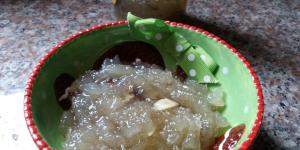
dulce de cayote